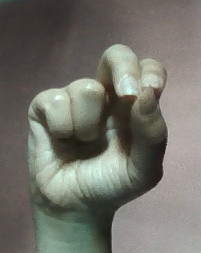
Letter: gaaf